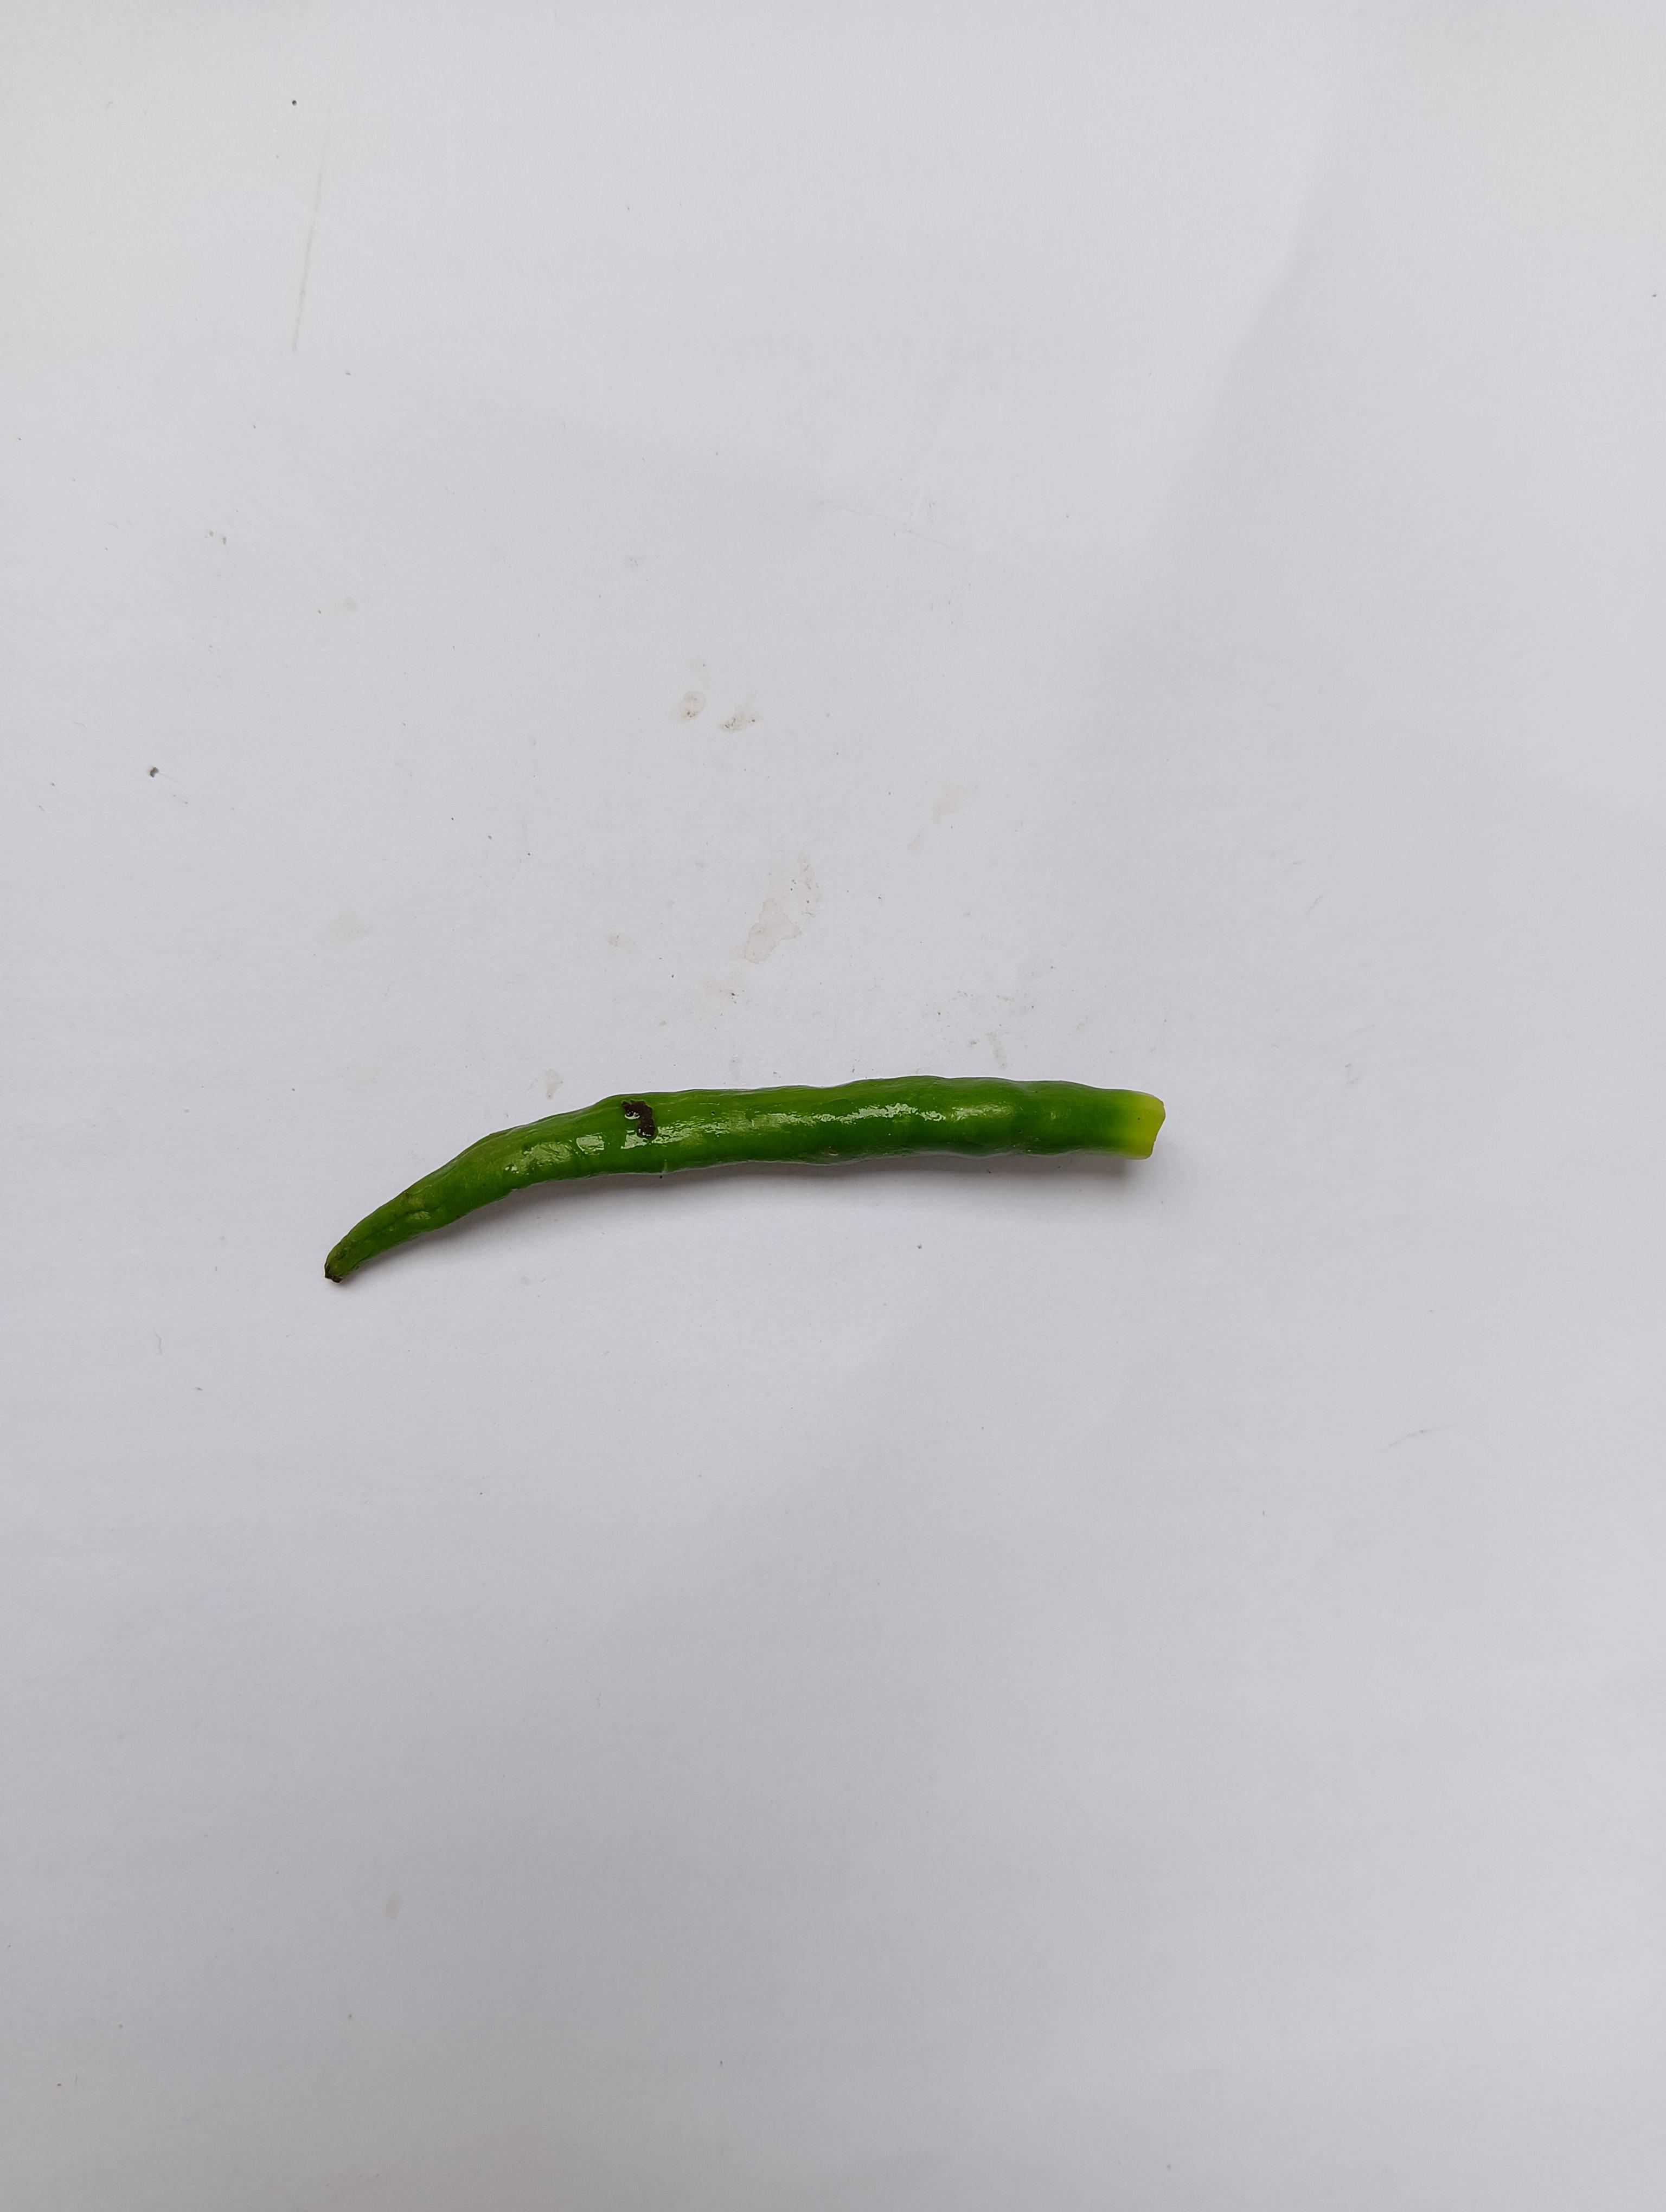
Label: Green Chili